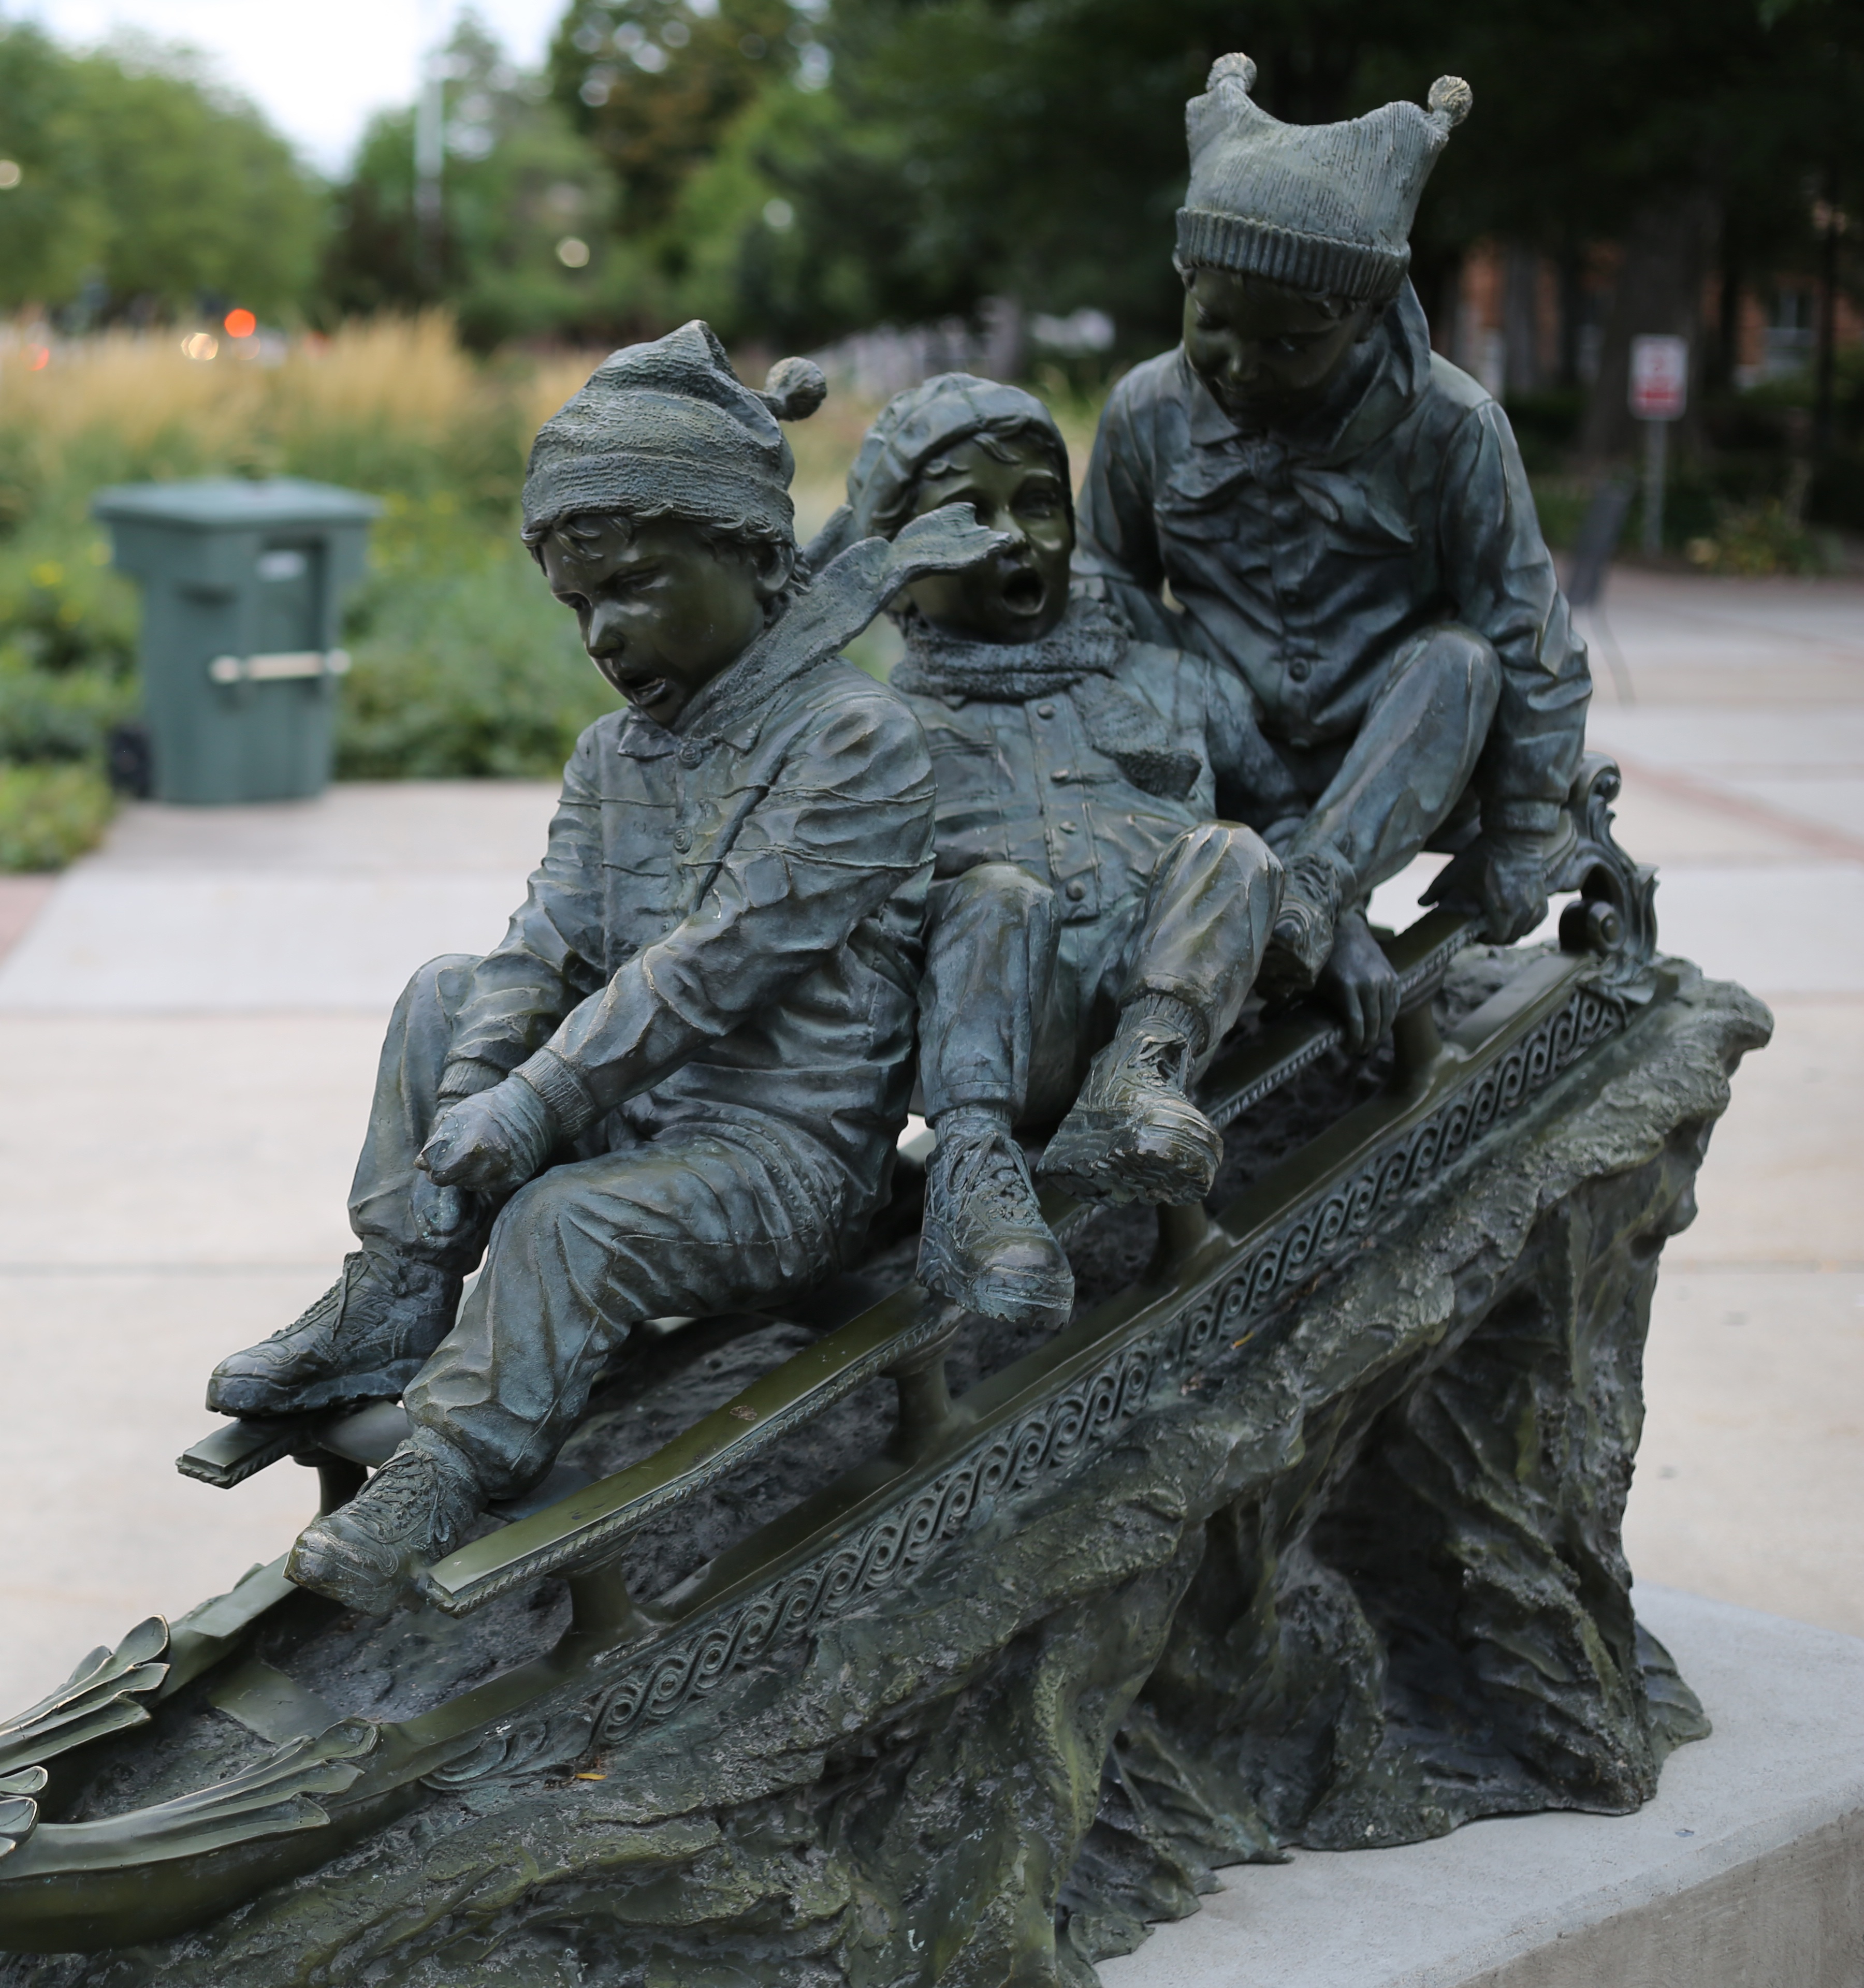
outdoor, architecture, structure, town, old, city, monument, statue, green, park, landmark, historic, tourism, outdoors, sculpture, outside, memorial, art, children, sled, history, bronze, iron, carving, stone carving